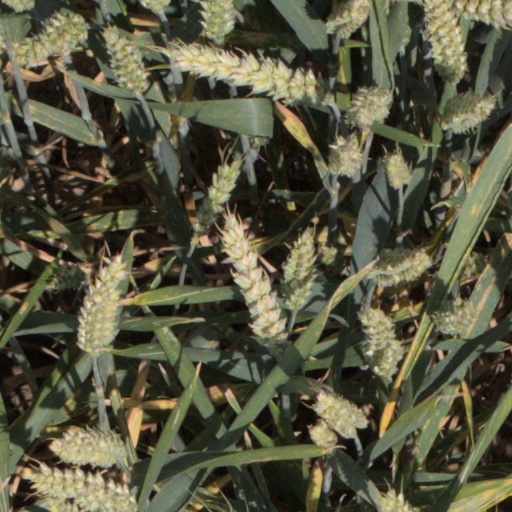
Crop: wheat